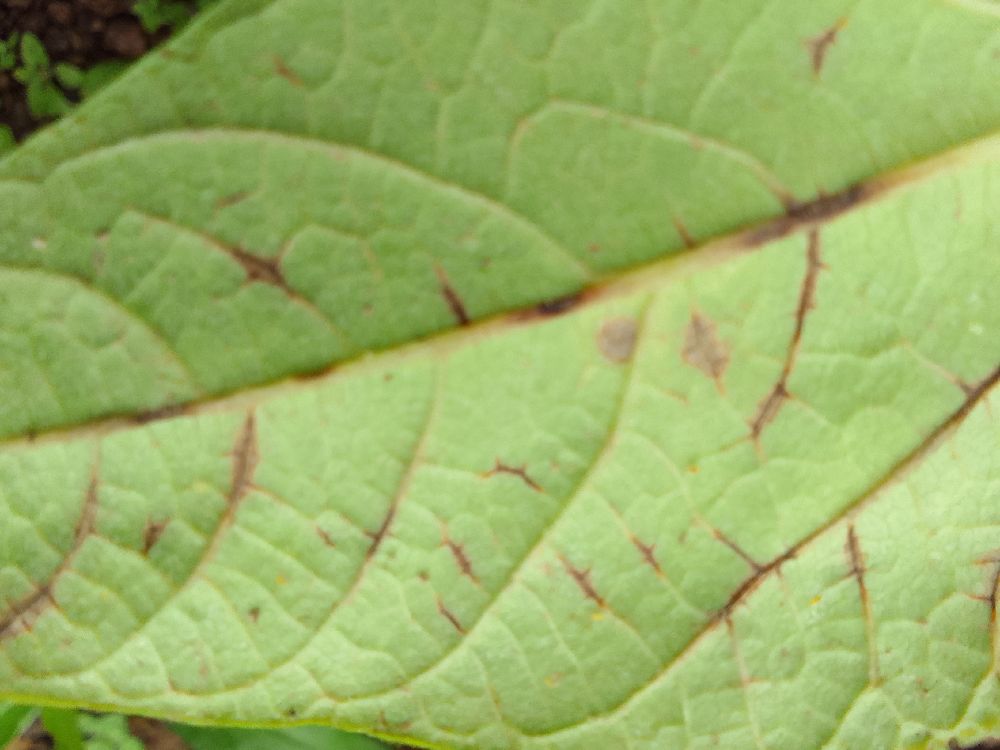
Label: anthracnose